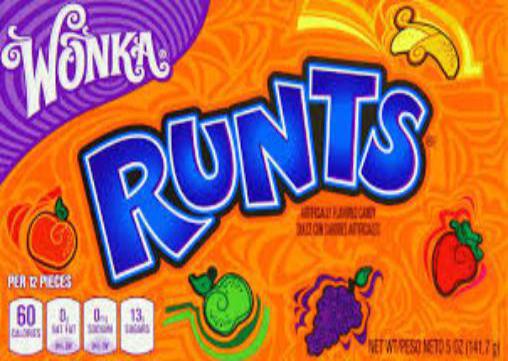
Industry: Food